İzmir plot

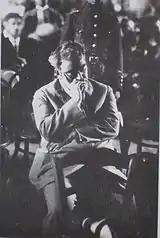
Abidin Bey during the hearings

Halis Turgut Bey, who was questioned after the pashas and stated that he had nothing to do with the assassination plot, was confronted with Ziya Hurşit Bey. In this confrontation, Ziya Hurşit Bey mentioned that he met with Ahmet Şükrü Bey in Istanbul and talked about the assassination plan and that Halis Turgut Bey did not give him the weapons he had promised to give them. Subsequently, Halis Turgut Bey said all this was a lie. The former minister of finance Cavid Bey, who was questioned on 6 July, denied all of the charges made against him. Following this interrogation, the prosecutor Necip Ali Bey requested that the questioning and trials be continued in Ankara, arguing that the incident was two-faced and included the assassination plot in İzmir and the intention to create a crisis and eventually overthrow the government. Thus, the trial of nine defendants was set to take place in Ankara. Istanbul representative , who was questioned afterwards, said that the meeting held at Cavid Bey's house was about the offer to be given to Mustafa Kemal Pasha, and that the next meeting was organized to learn about the details of the meeting of Kara Kemal Bey with Mustafa Kemal Pasha and he was not aware of the assassination. On 8 July, Prosecutor Necip Ali Bey requested that Tokat representative Bekir Sami Bey, Afyonkarahisar representative Kâmil Bey, Dersim representative Feridun Fikri Bey, Mersin representative Besim Bey, former Erzurum representative Necati Bey, Gaziantep representative Hafız Mehmet Bey, former Sivas representative Kara Vasıf Bey and former Isparta representative Cemal Pasha, who gathered at the house of Refet Pasha after hearing about the assassination attempt, to be questioned as well as Rauf Bey, Istanbul representative Adnan Bey and former İzmir governor Rahmi Bey, who were claimed to have gone to Europe after preparing the initial stages of the event, to be tried in absentia. After this request, the questioning of these people was started.